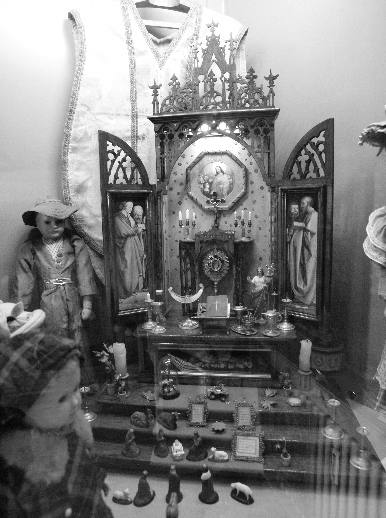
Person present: No